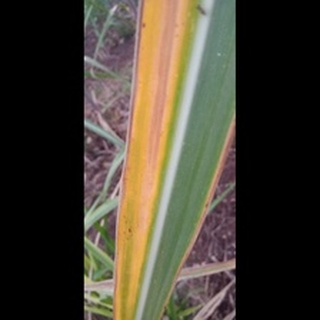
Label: sugarcane_yellow_leaf_disease